Answer in natural language. Considering the relative positions, where is framed mountain landscape photo with respect to modern black sofa? Choose between the following options: left or right
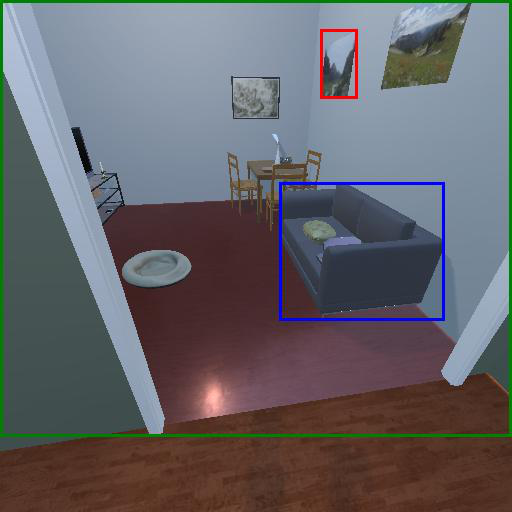
<answer>right</answer>